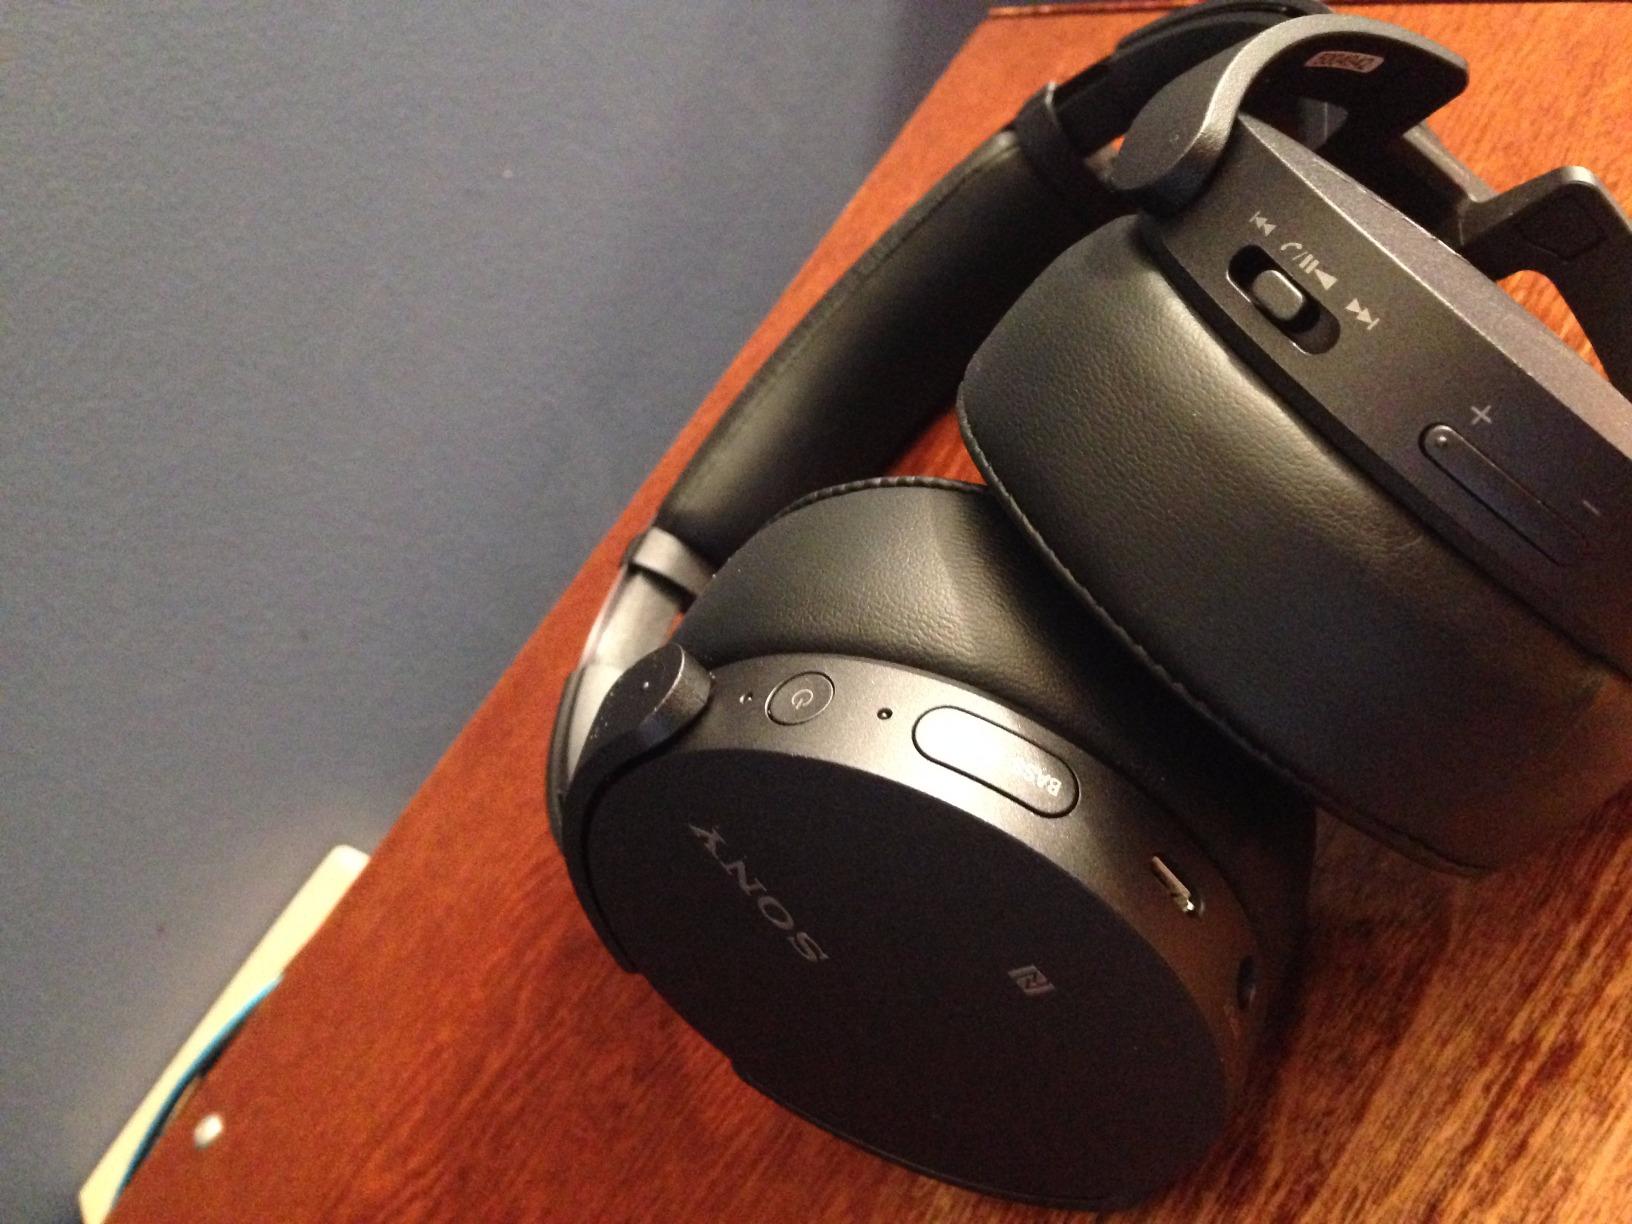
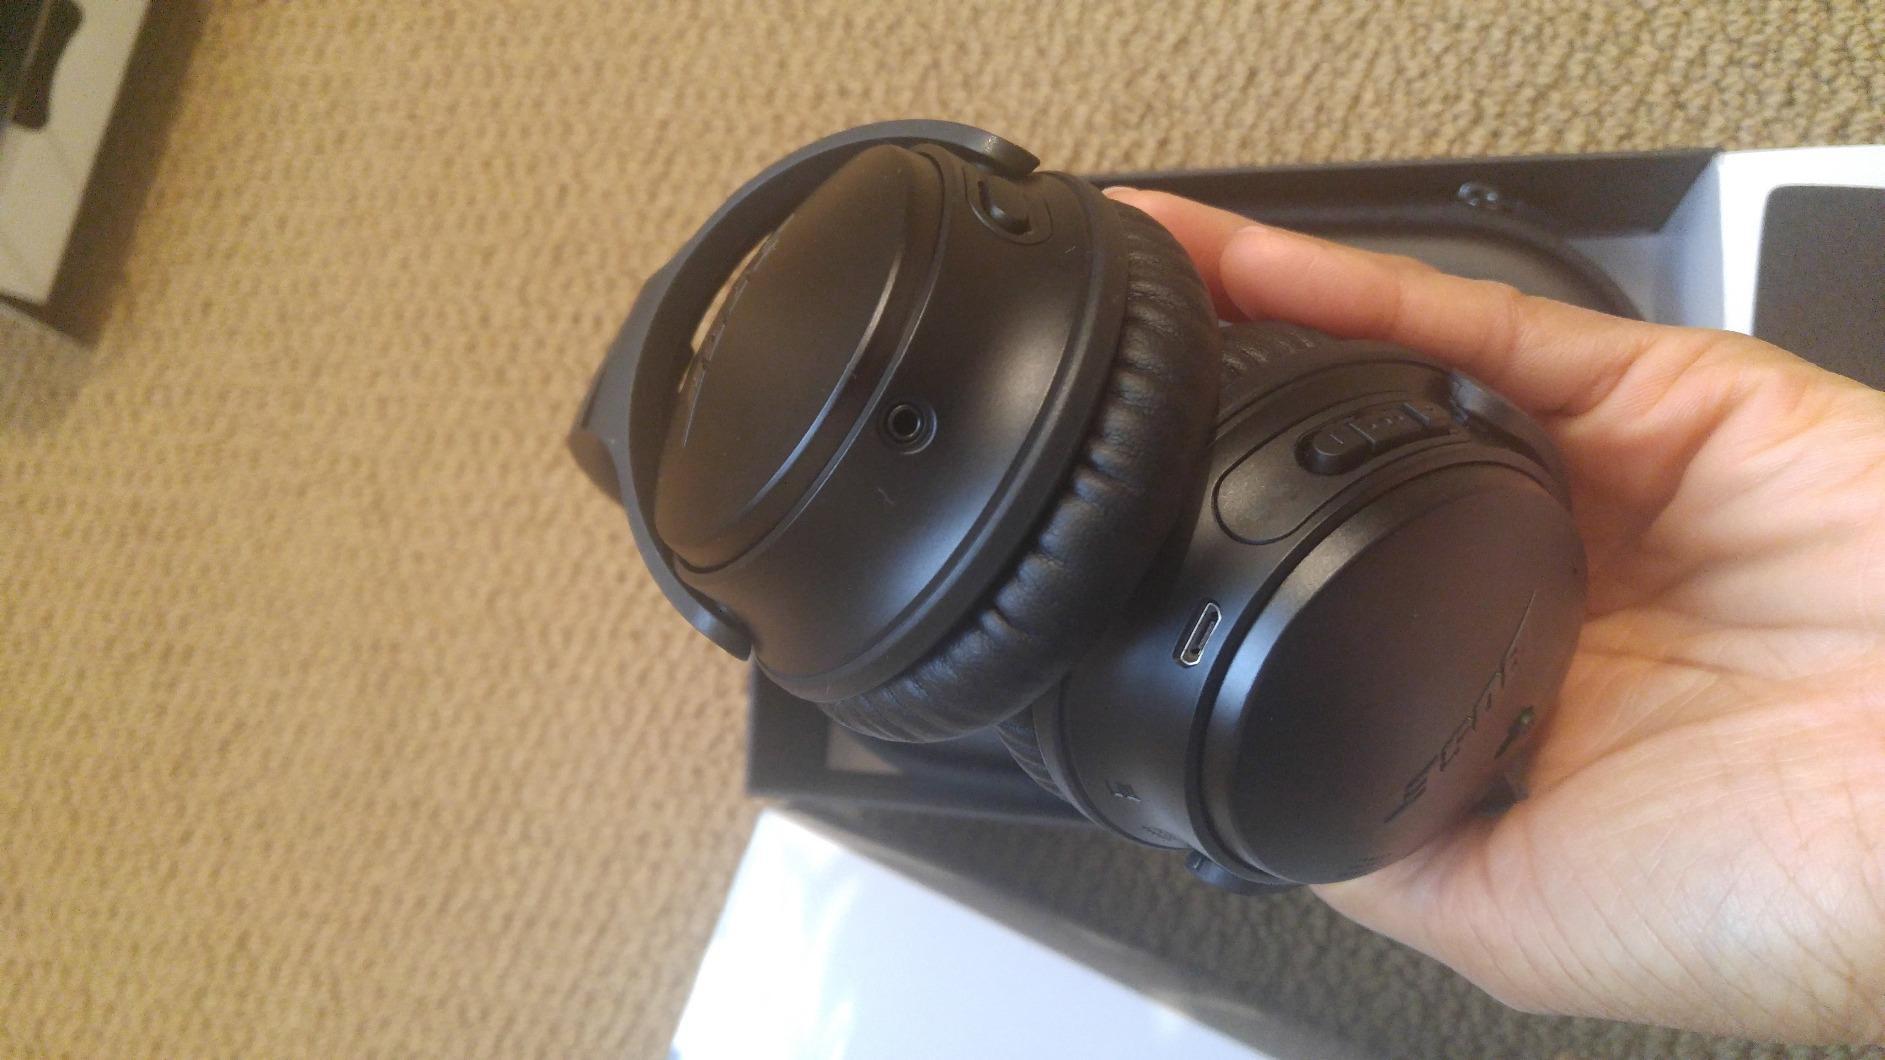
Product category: headphones
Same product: no